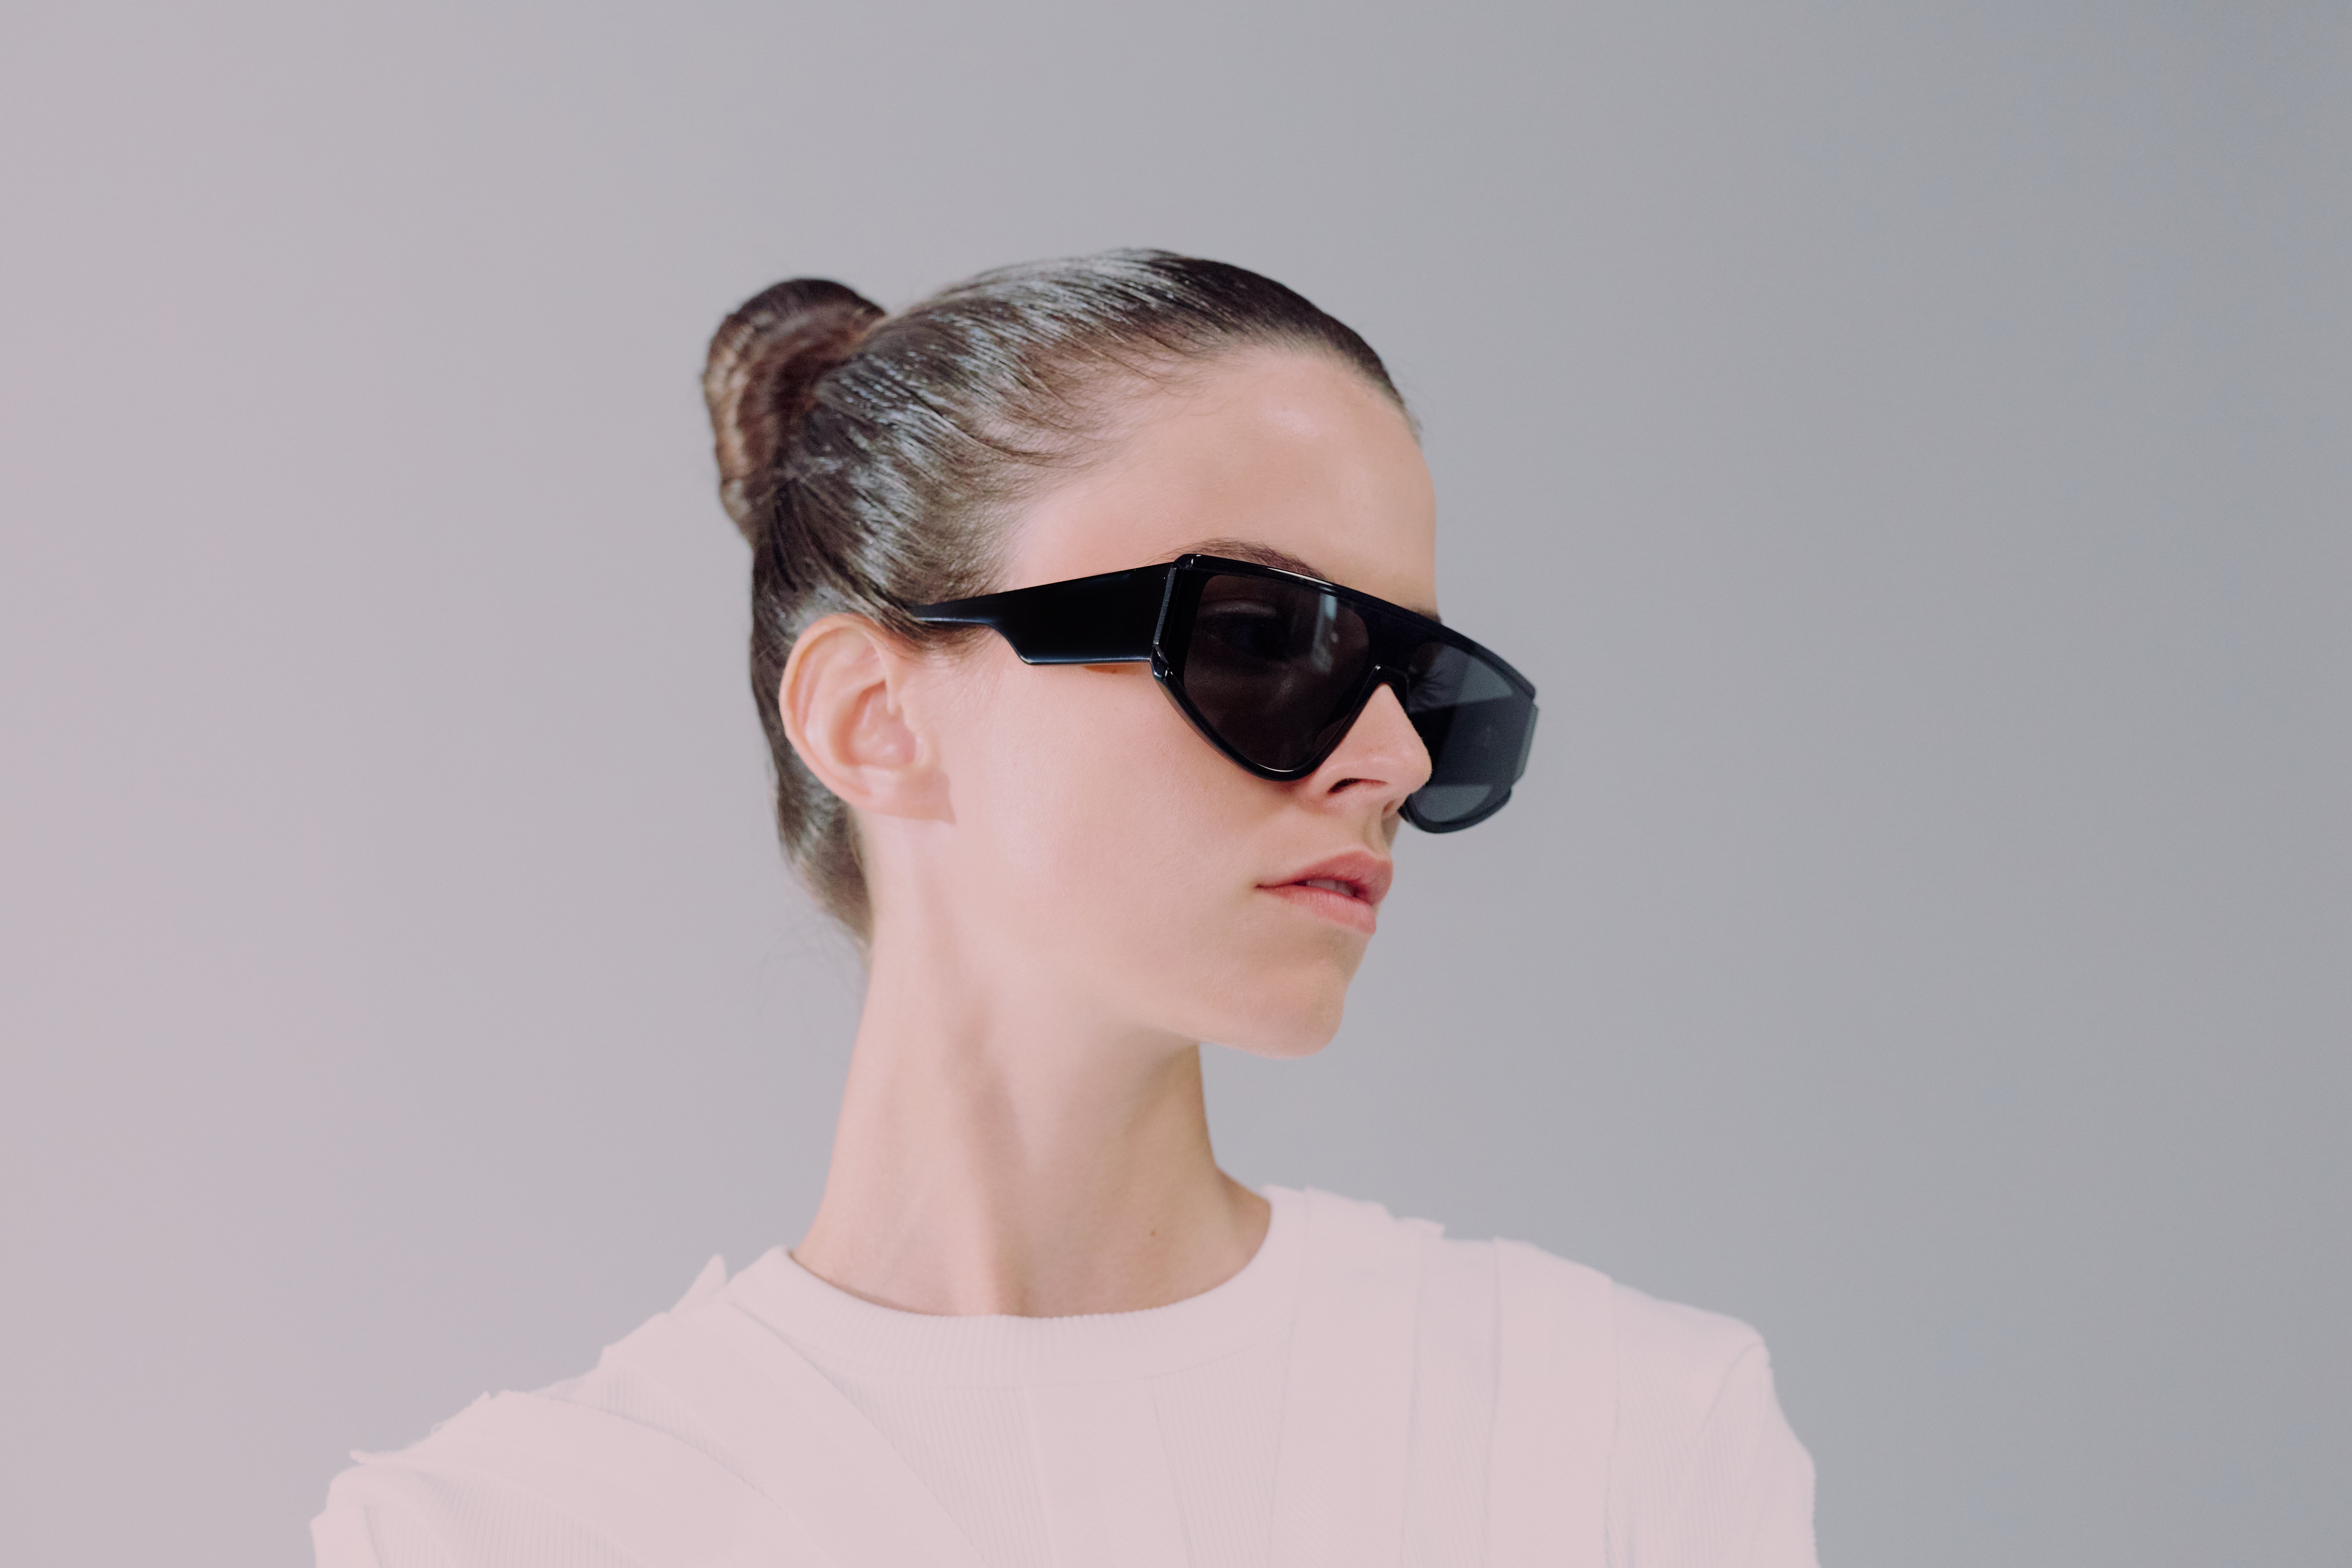
beauty, glasses, lip, goggles, vision care, sunglasses, Eye glass accessory, neck, jaw, eyewear, sleeve, street fashion, grey, fashion design, personal protective equipment, blond, fashion accessory, crop, portrait photography, audio equipment, metal